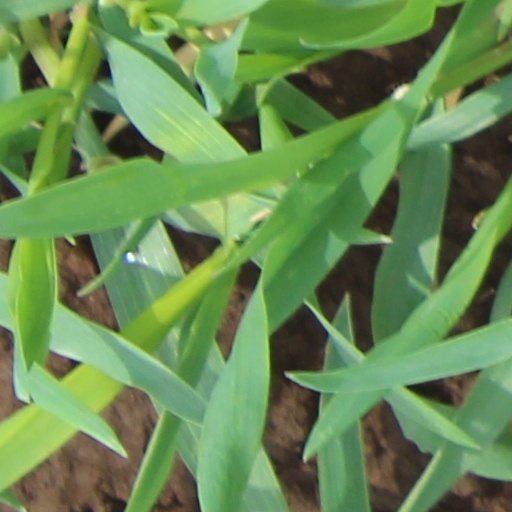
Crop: wheat